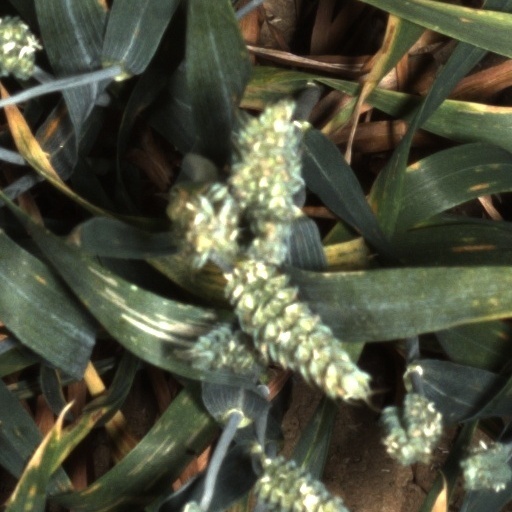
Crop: wheat